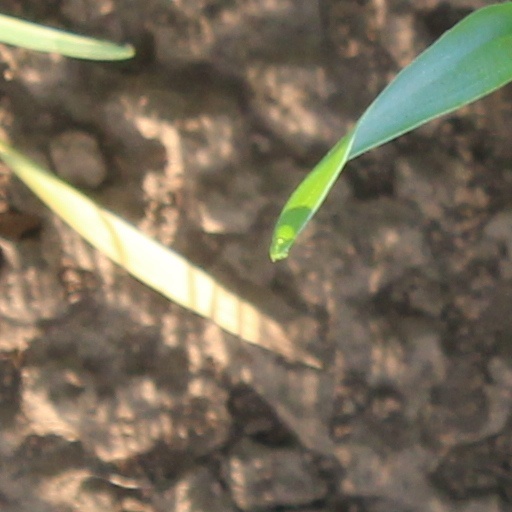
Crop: wheat